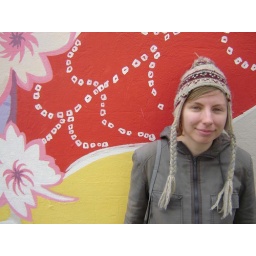
we spotted this crzay wall in brighton and had to take pics!